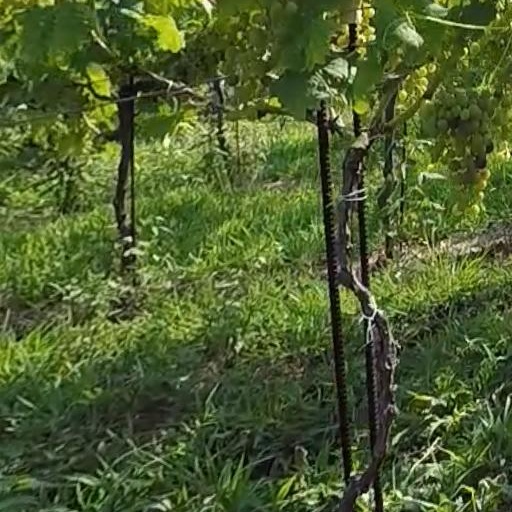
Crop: grape